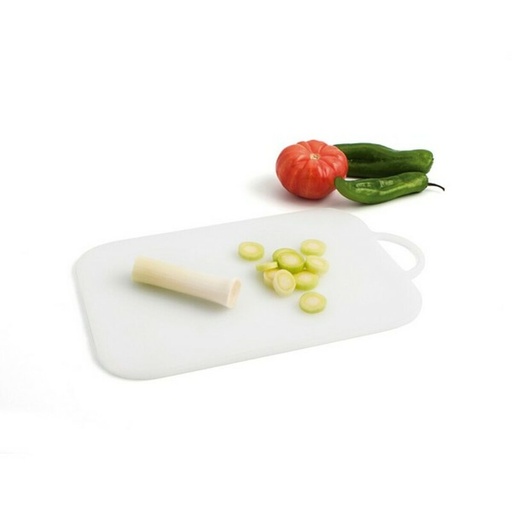
Leikkuulauta Quid Renova Valkoinen Muovinen
Jos haluat pitää kotisi viimeisen päälle kunnossa ja hankkia viimeisimmät elämääsi helpottavat tuotteemme, osta Leikkuulauta Quid Renova Valkoinen Muovinen parhaaseen hintaan. Väri: Valkoinen Materiaali: Muovinen Ominaisuudet: Konepesun ja kestävä Hygieeninen. General Product Safety Regulations information: SOLER HISPANIA S.L.U. AVDA. DEL PLASTIC 17, OLLERIA, VALENCIA (SPAIN) 46850 - Olleria +34962208151 info@solerhispania.com https://www.solerhispania.com
Brand: Quid
Category: Home & Garden > Kitchen & Dining > Kitchen Tools & Utensils > Cutting Boards